Pausanias (king of Sparta)

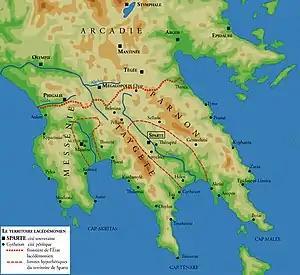
Sparta in Ancient Greece

Pausanias was the Agiad King of Sparta; the son of Pleistoanax. He ruled Sparta from 445 BC to 427 BC and again from 409 BC to 395 BC. He was the leader of the faction in Sparta that opposed the imperialist policy conducted by Lysander.